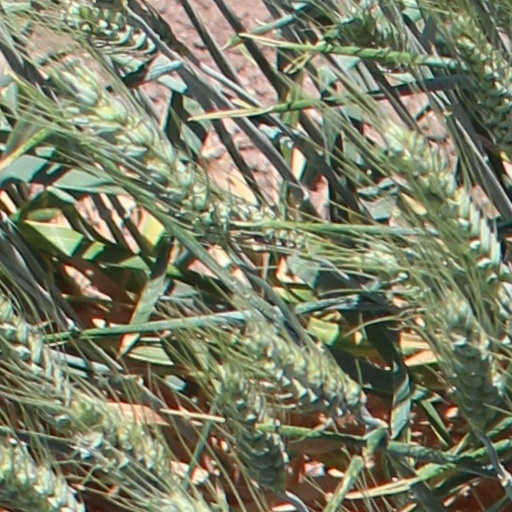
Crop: wheat